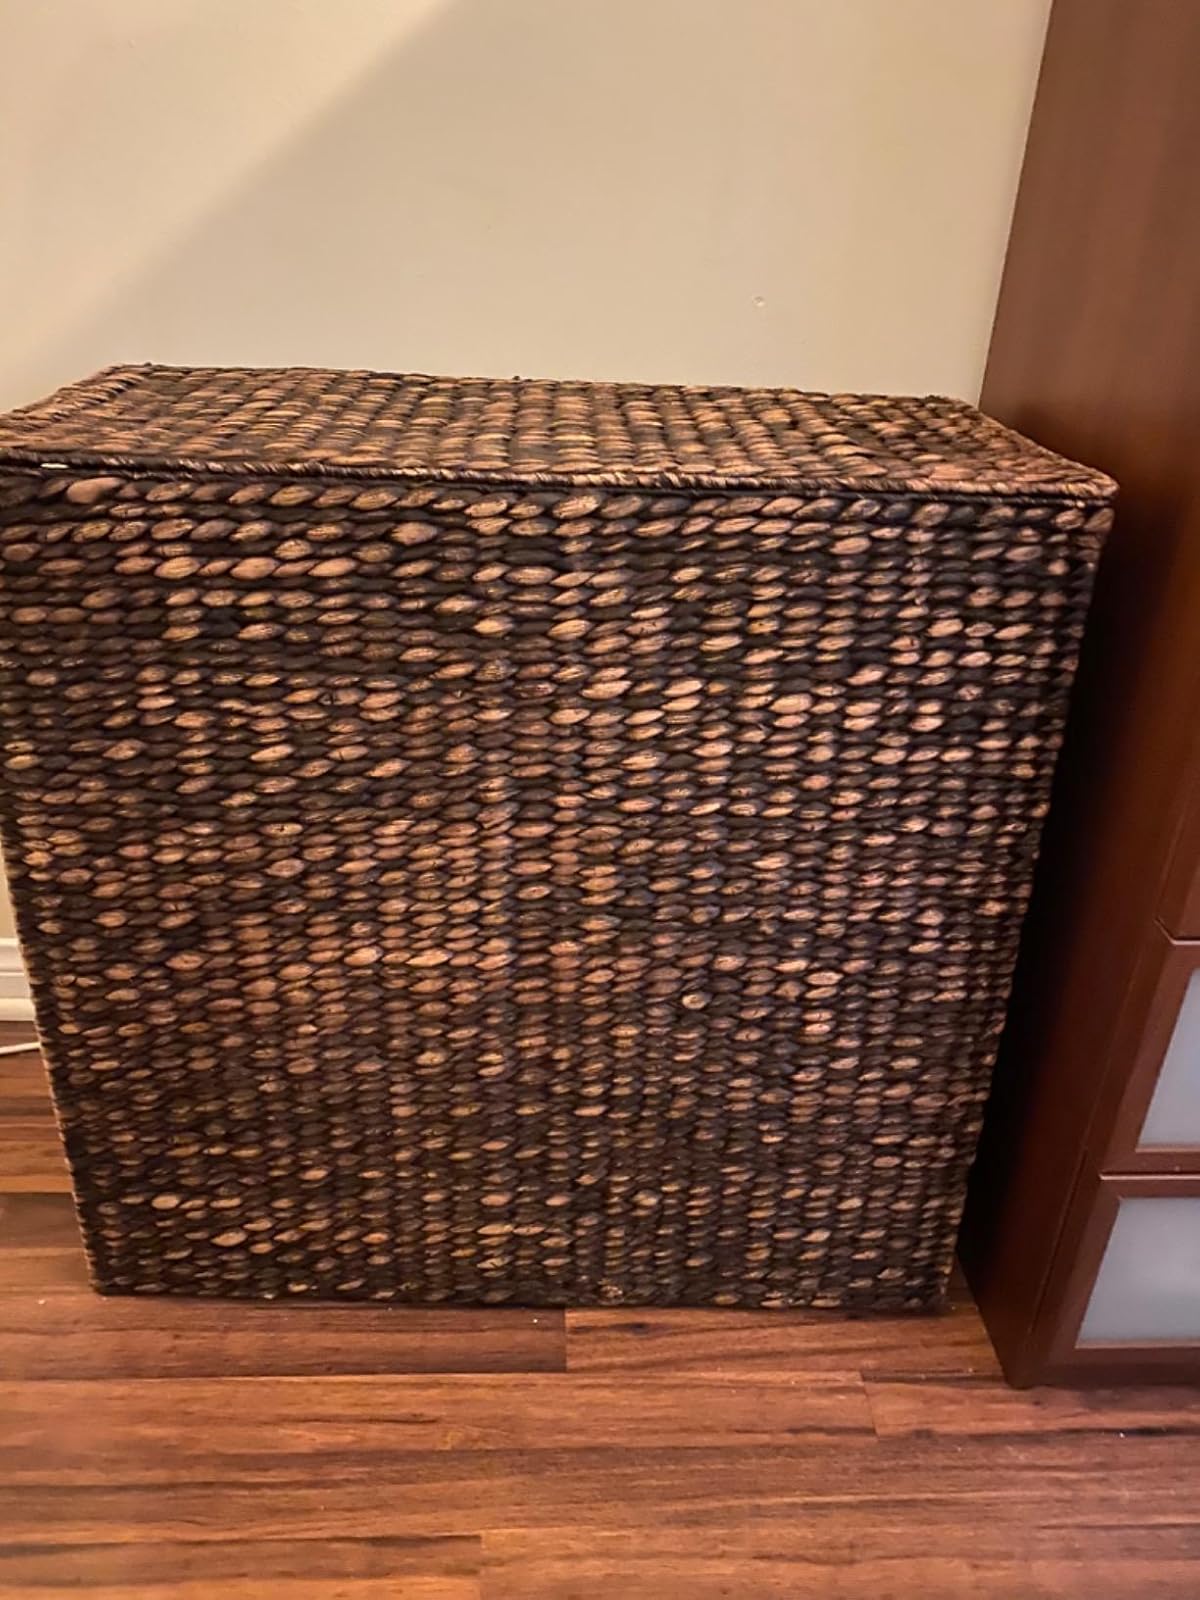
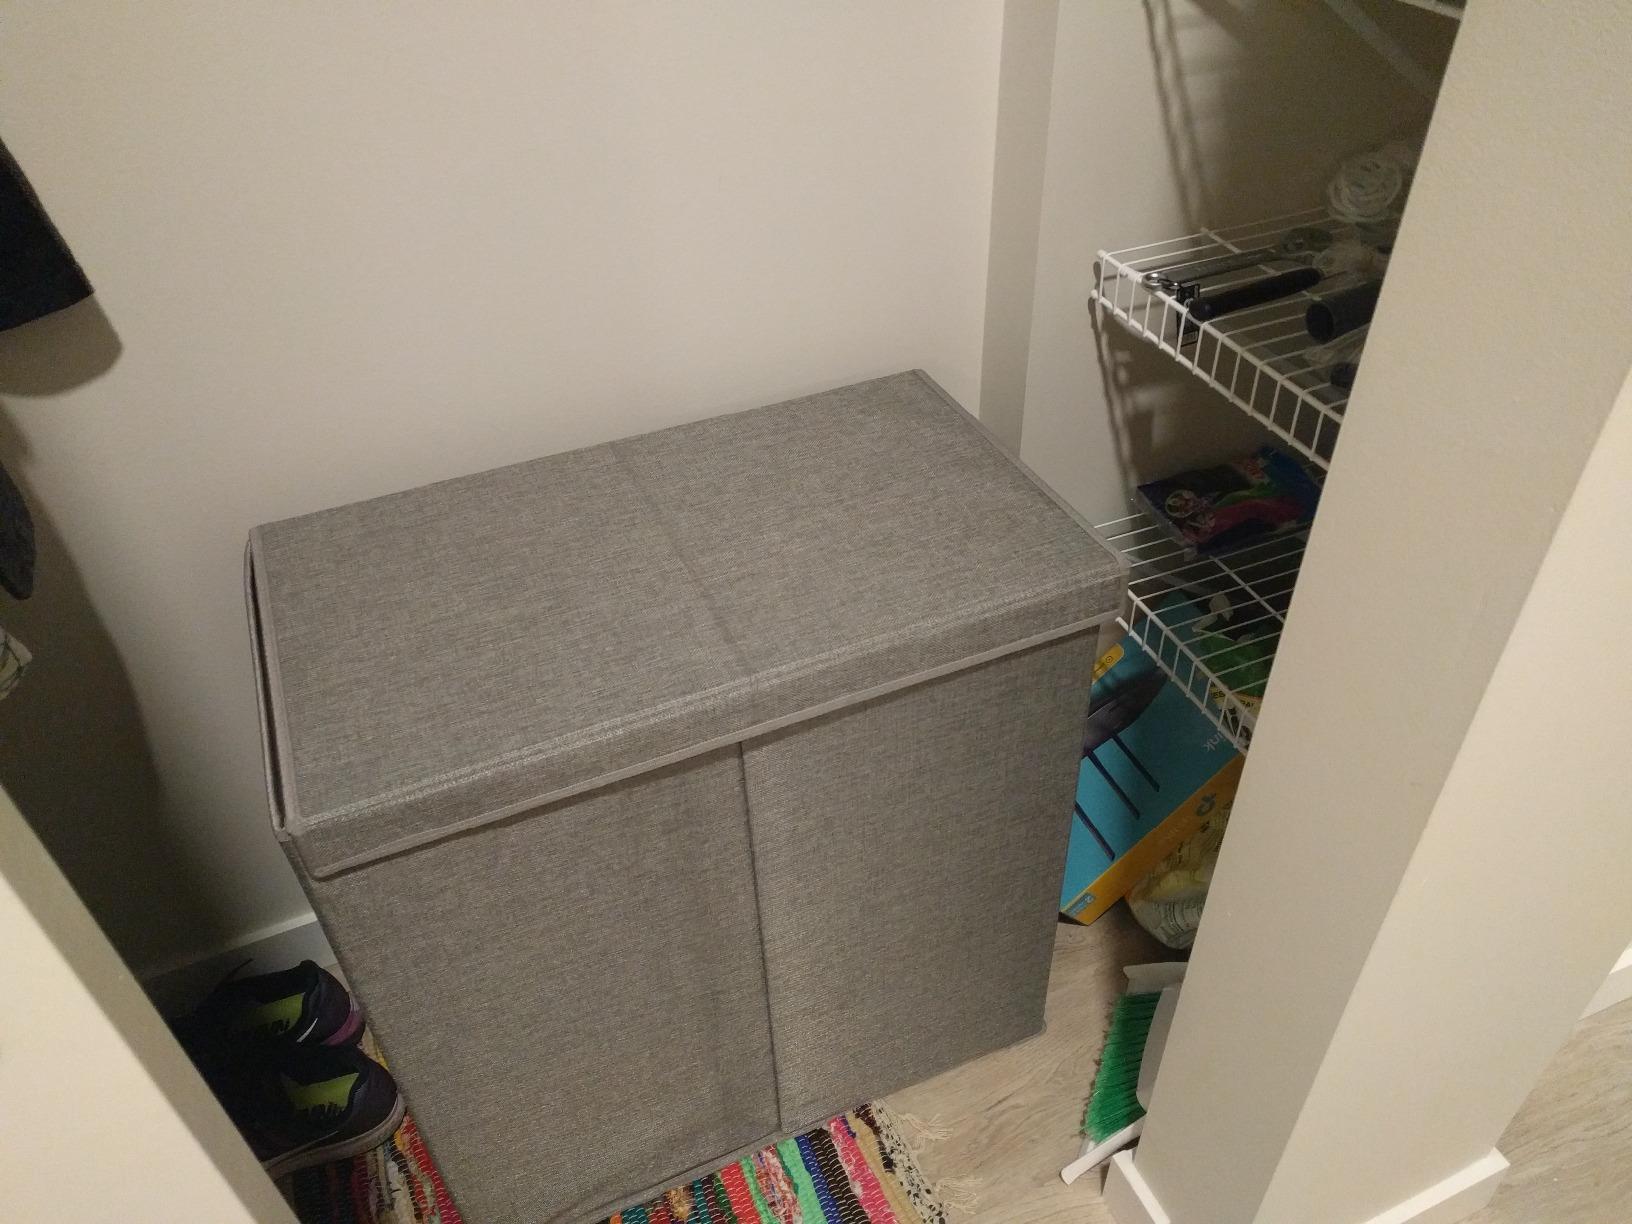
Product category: items_hamper
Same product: no